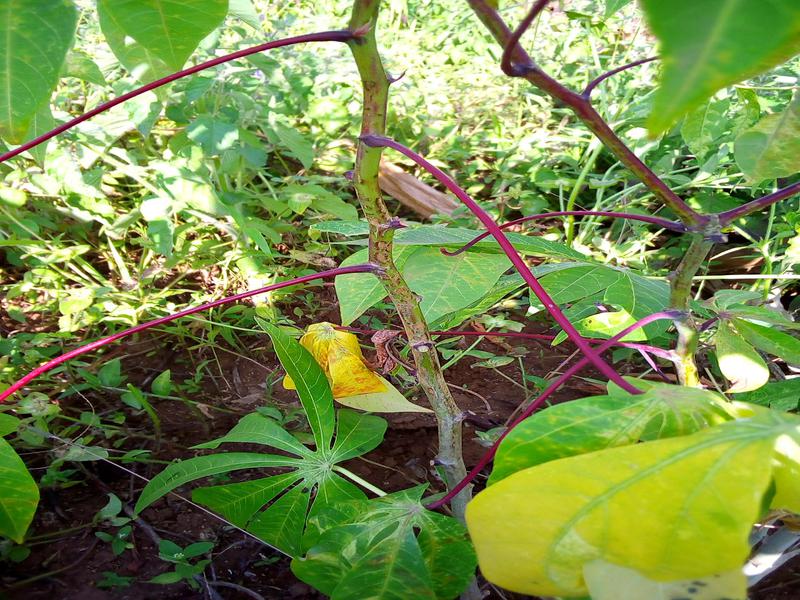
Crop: cassava
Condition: brown_streak_disease